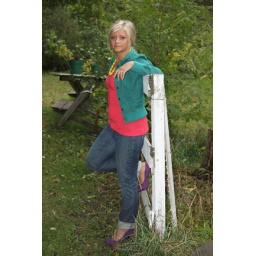
Chantal Napert relaxes on fence at her house in Fort Atkinson, Wi.